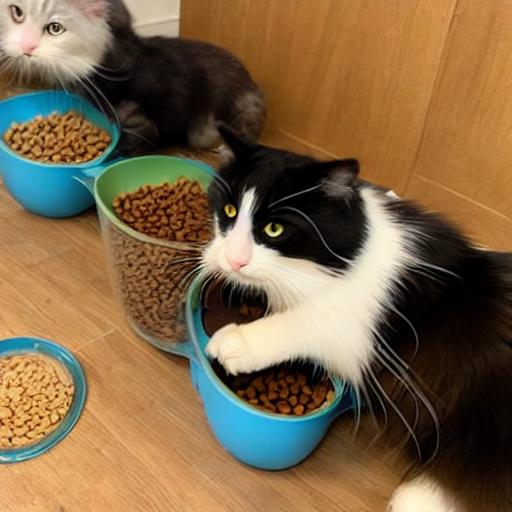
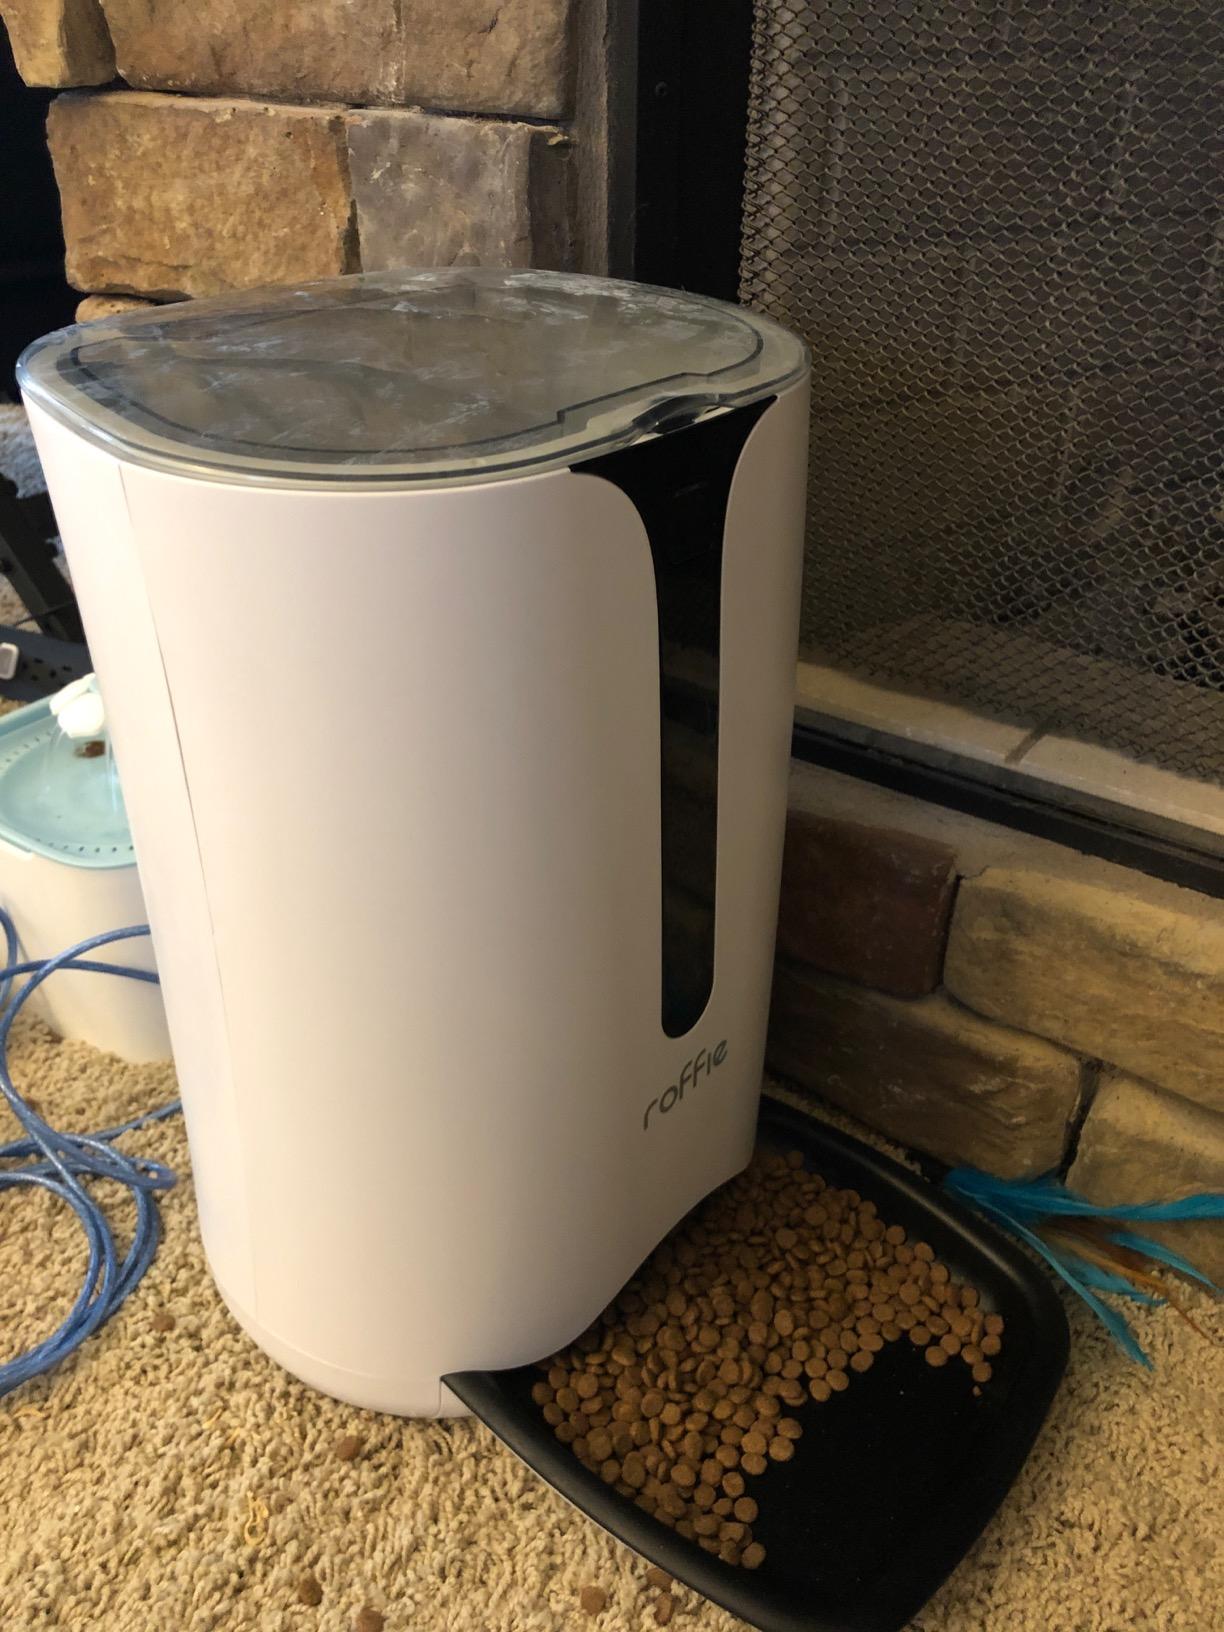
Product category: items_feeder
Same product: no